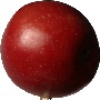
Label: Apple Braeburn 1